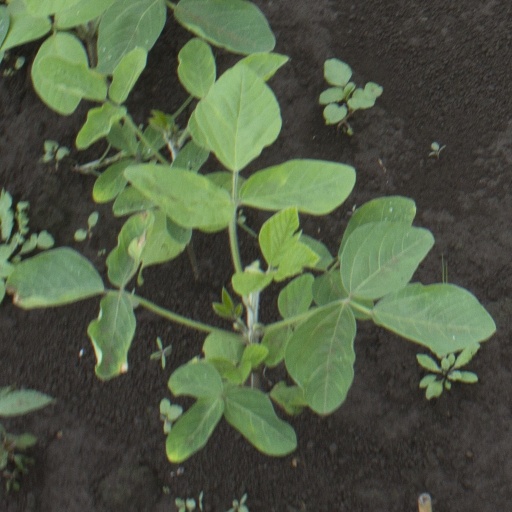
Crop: soybean